Silk Road transmission of Buddhism

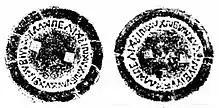
Eastern Han inscriptions on lead ingot, using barbarous Greek alphabet in the style of the Kushans, excavated in Shaanxi, China, 1st–2nd century CE.

The first documented translation of Buddhist scriptures into Chinese occurs in 148 CE with the arrival of the Parthian prince-turned-monk, An Shigao. He worked to establish Buddhist temples in Luoyang and organized the translation of Buddhist scriptures into Chinese, testifying to the beginning of a wave of Central Asian Buddhist proselytism that was to last several centuries. An Shigao translated Buddhist texts on basic doctrines, meditation and "abhidharma". An Xuan, a Parthian layman who worked alongside An Shigao, also translated an early Mahayana Buddhist text on the bodhisattva path.